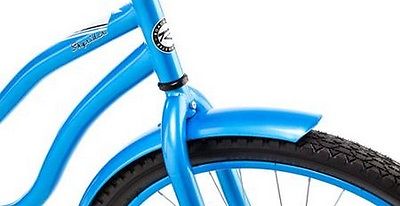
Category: bicycle